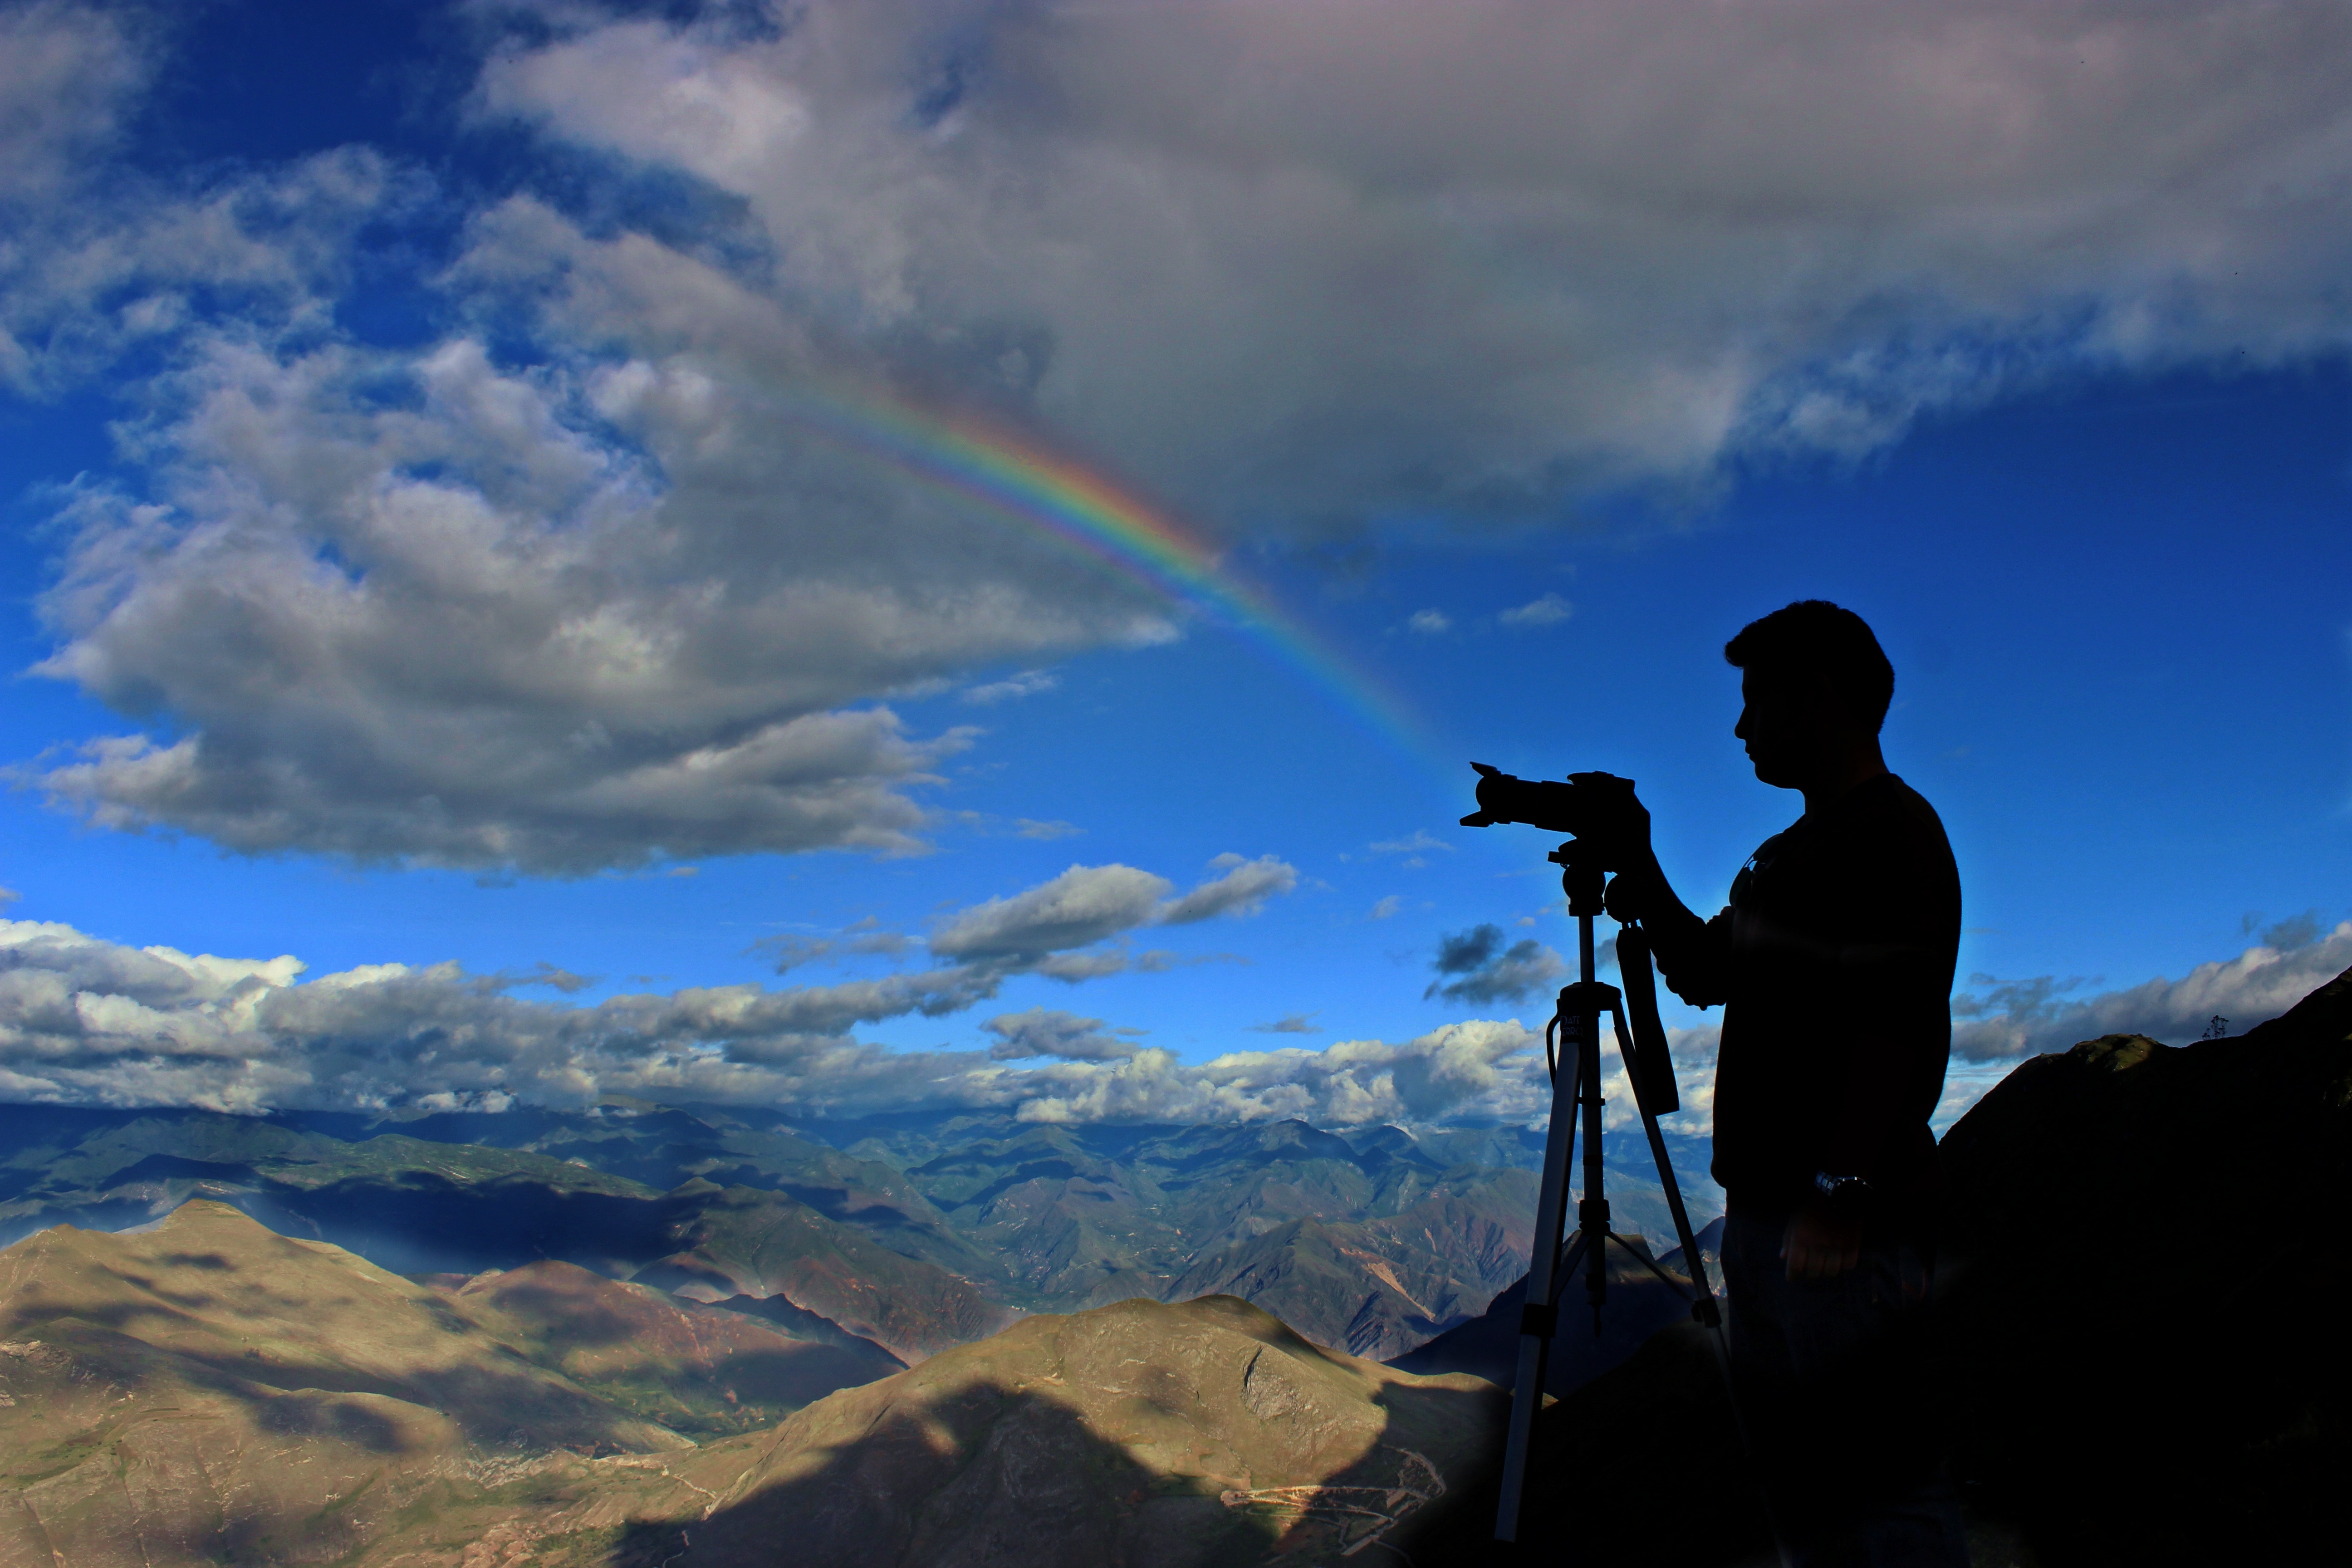
sky, mountainous landforms, mountain, cloud, blue, paragliding, mountain range, atmosphere of earth, hill, meteorological phenomenon, sports, mountaineering, extreme sport, sunlight, adventure, summit, air sports, wind, alps